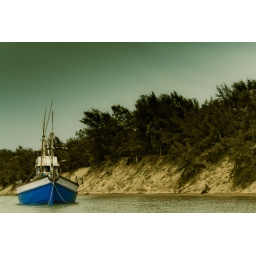
A ship in the harbor is safe, but that is not what ships are built for - William Shedo